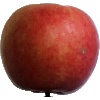
Label: Apple Crimson Snow 1